3rd Field Artillery Regiment (United States)

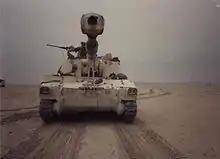
A M109A2 self-propelled howitzer, belonging to 4-3 FA Battalion, prepares to move into position to engage Iraqi forces, February 1991. 4-3 FA Battalion conducted numerous fire missions and artillery raids during the 1st Gulf War.

Prior to the major ground assault, 4-3 FA Battalion participated in a 90,000 round artillery preparation against Iraqi defensive targets.